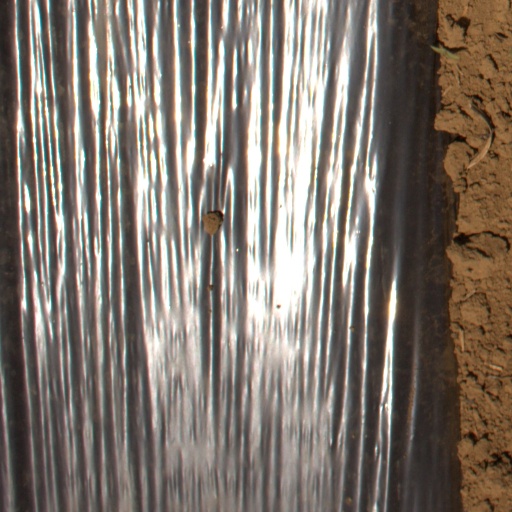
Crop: Jerusalem artichoke